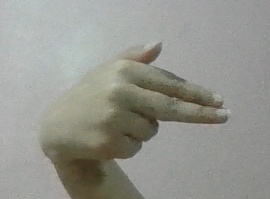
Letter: ghain